Seema (1955 film)

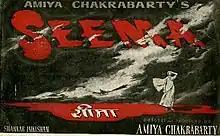

Seema (English: limit, horizon) is a 1955 Bollywood film starring Balraj Sahni and Nutan, and directed by Amiya Chakravarty. The film earned high critical acclaim to female lead Nutan, who won her first Filmfare Award for Best Actress for her performance in the film.